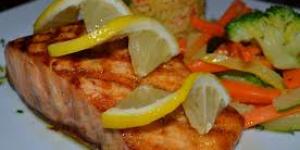
filetes mignon con champinones y bechamel